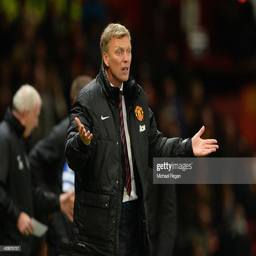
soccer player reacts during the match .